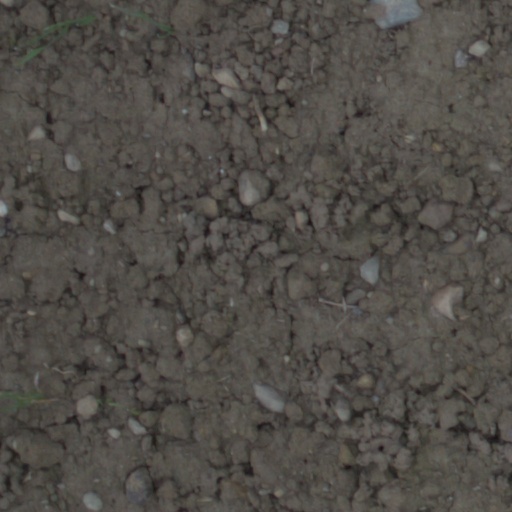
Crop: wheat